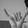
ASL letter: Y